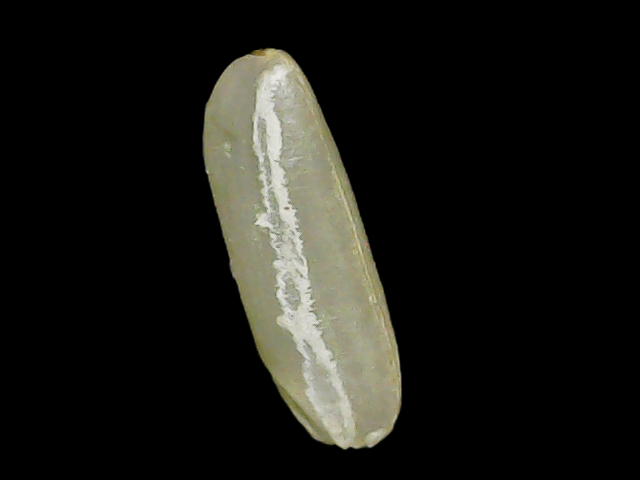
Rice variety: Binadhan26